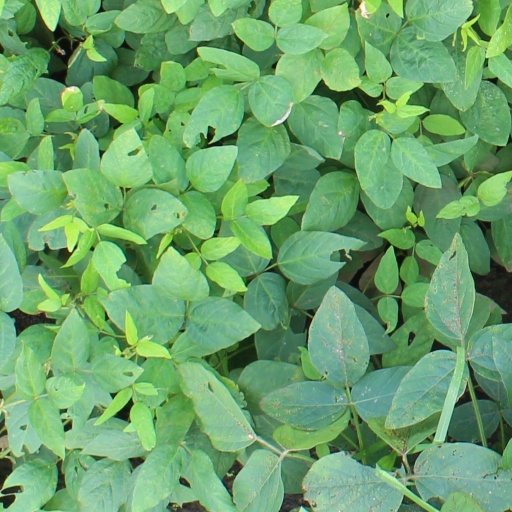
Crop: soybean